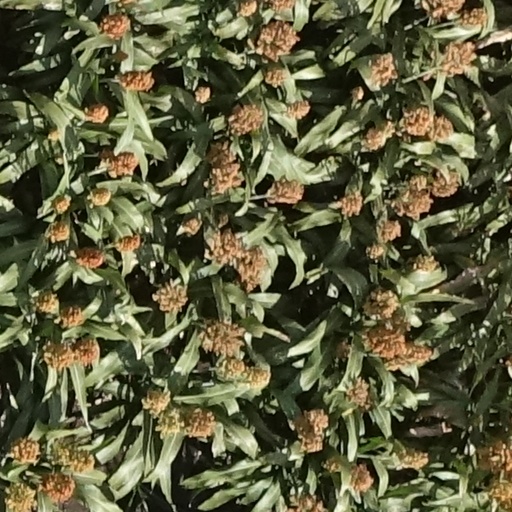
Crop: sorghum